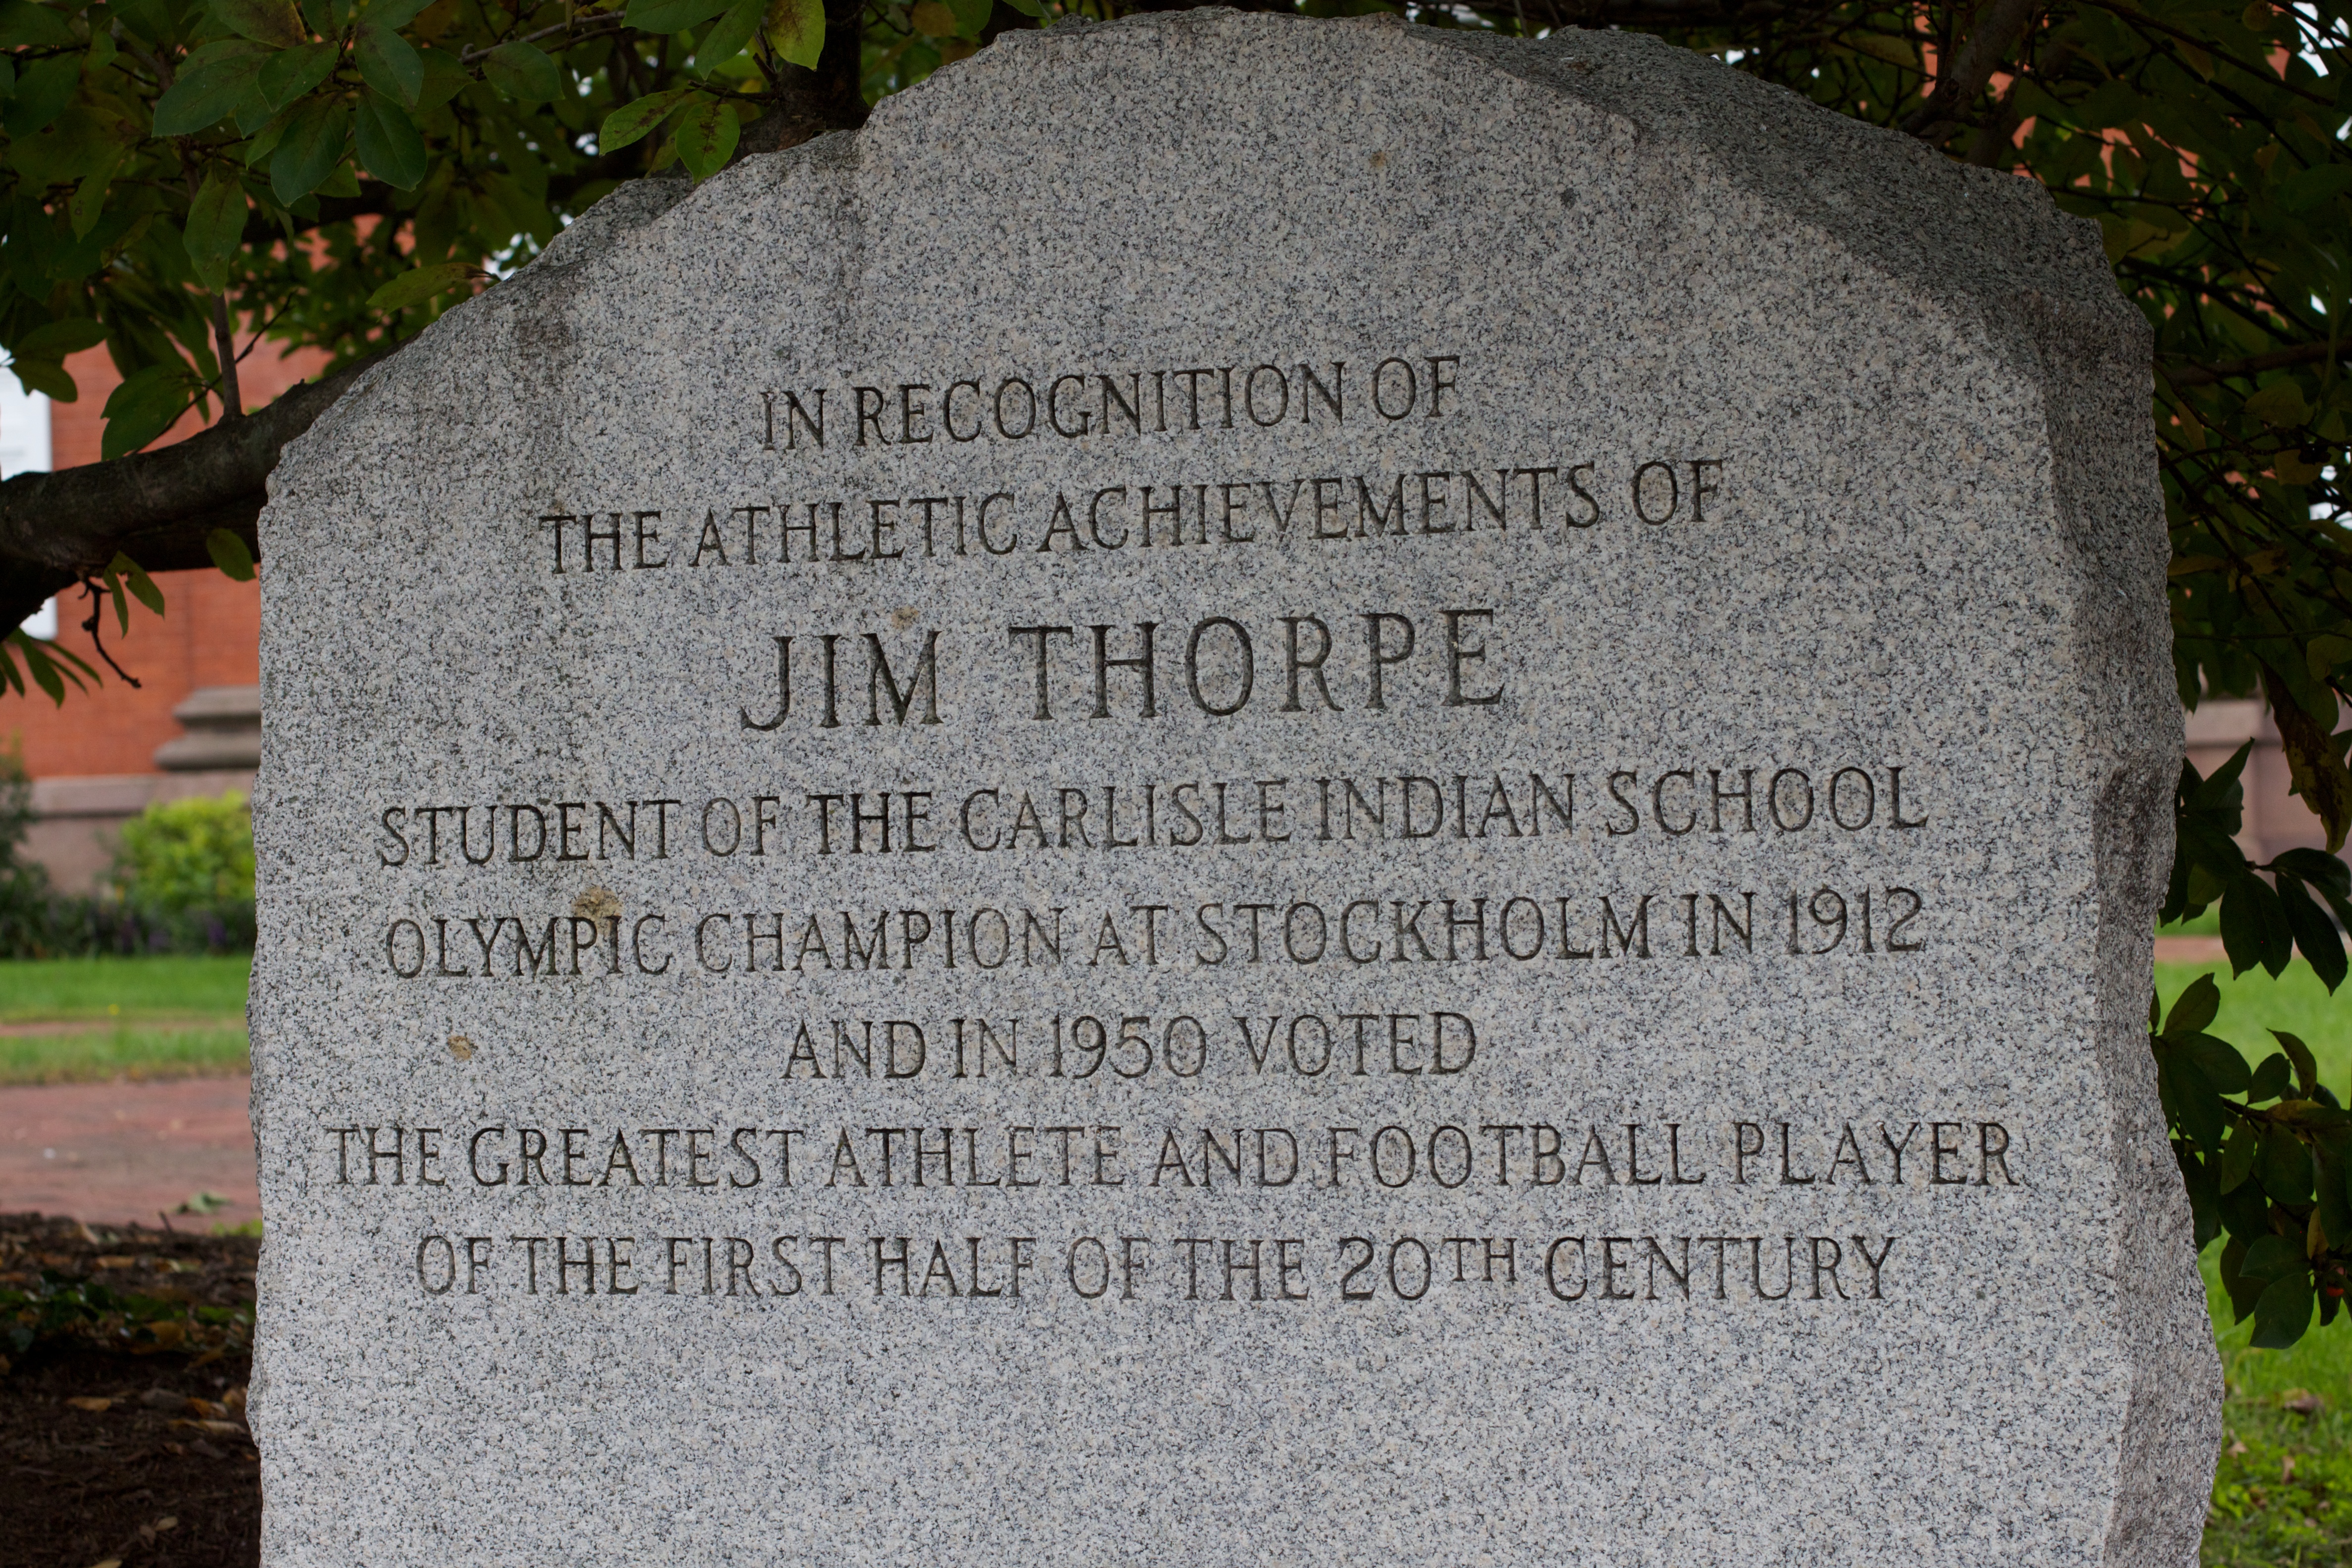
cemetery, grave, memorial, headstone, odyssey